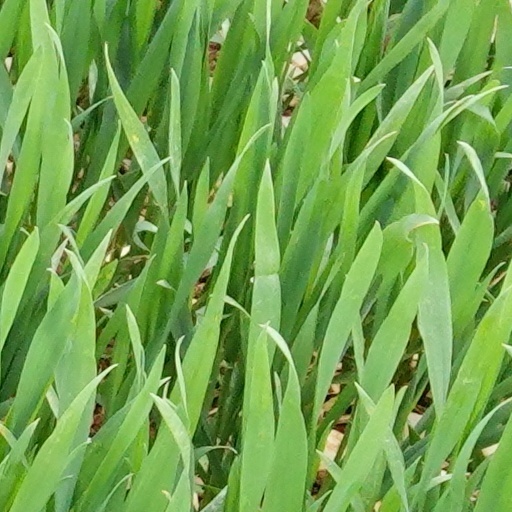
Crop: wheat